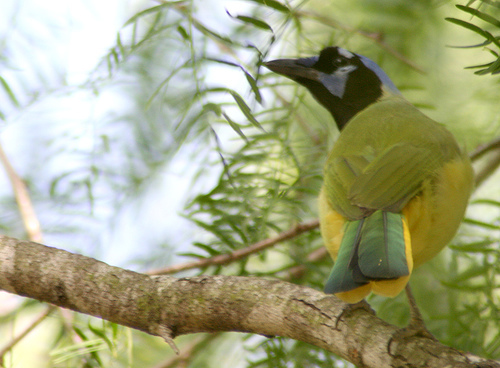
big bird with a medium size beak medium size eyes has some white and black on its head pretty long tail feathers and a yellow body and green back and yellow and green tail featherscolorful medium-sized bird with green and yellow tail feathers, yellow belly, black head with white cheek patch and nape.
the tropical bird has a black crown with a green body and green and yellow rectrices.
this large bird had bright yellow feathers all over a black and white head and crown and a pointed beak.
this large bird with yellow, green, light green, white and black feathers has a black beak.
this bird has a black bill with green and yellow feathers
this bird is yellow, green, and black in color, with a large beak.
this bird has a vivid yellow and green body.
this bird has green secondaries with a black throat and grey nape.
this bird is yellow, green, and black in color, and has a sharp beak.
Species: Green Jay